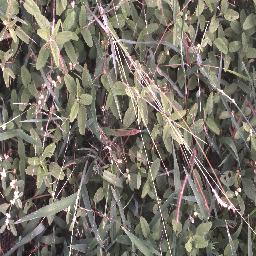
Label: negative